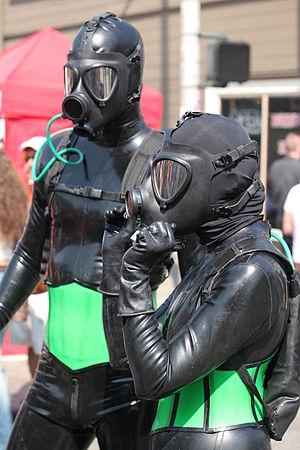
Le fétichisme du caoutchouc — le plus souvent le latex — se traduit chez ses adeptes par la création d'une forte stimulation sexuelle provoquée par la vision, le toucher ou le port de vêtements en caoutchouc ou latex. Hors francophonie, la notion de latex fetish s'étend parfois au port de vêtements en cuir ou en vinyle.